Sinhalese people

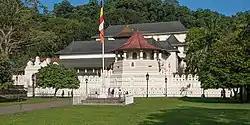
The Temple of the Tooth was renovated during the Buddhist revival.

The form of Buddhism in Sri Lanka is known as Theravada (school of elders). The Pali chronicles (e.g., the Mahavansa) claim that the Sinhalese as an ethnic group are destined to preserve and protect Buddhism. In 1988 almost 93% of the Sinhala-speaking population in Sri Lanka were Buddhist. Observations of current religious beliefs and practices demonstrate that the Sinhalese, as a religious community, have a complex worldview as Buddhists. Due to the proximity and on some occasions similarity of certain doctrines, there are many areas where Buddhists and Hindus share religious views and practices. Sinhalese Buddhists have adopted religious elements from Hindu traditions in their religious practices. Some of these practices may relate to ancient indigenous beliefs and traditions on spirits (folk religion), and the worship of Hindu deities. Some of these figures are used in healing rituals and may be native to the island. Gods and goddess derived from Hindu deities are worshiped by Sinhalese. Kataragama Deviyo from Kartikeya, Upulvan from Vishnu and Ayyanayake from Aiyanar can be named as examples. Though these gods take the same place as their Hindu counterparts in mythology, some of their aspects are different compared to the original gods.